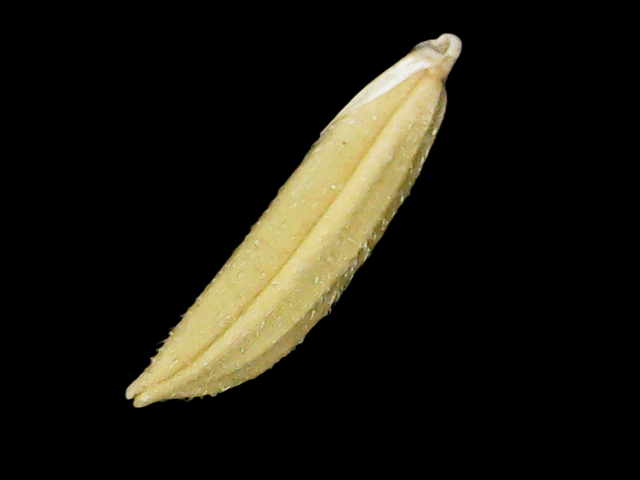
Rice variety: Binadhan20